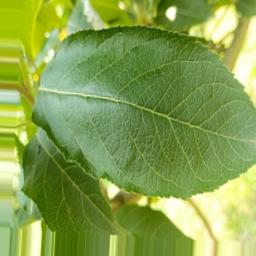
Label: Healthy